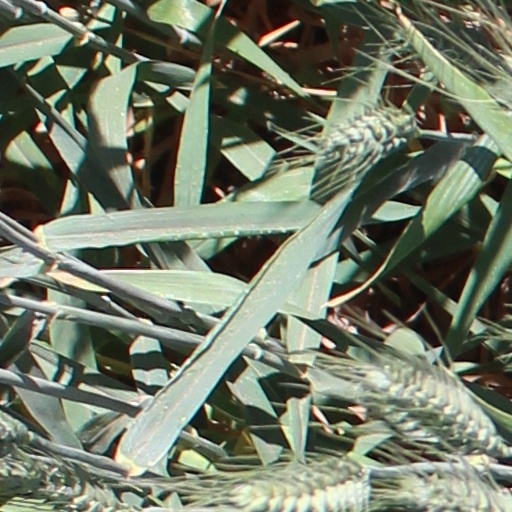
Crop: wheat